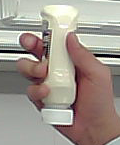
Product: heinz_mayo